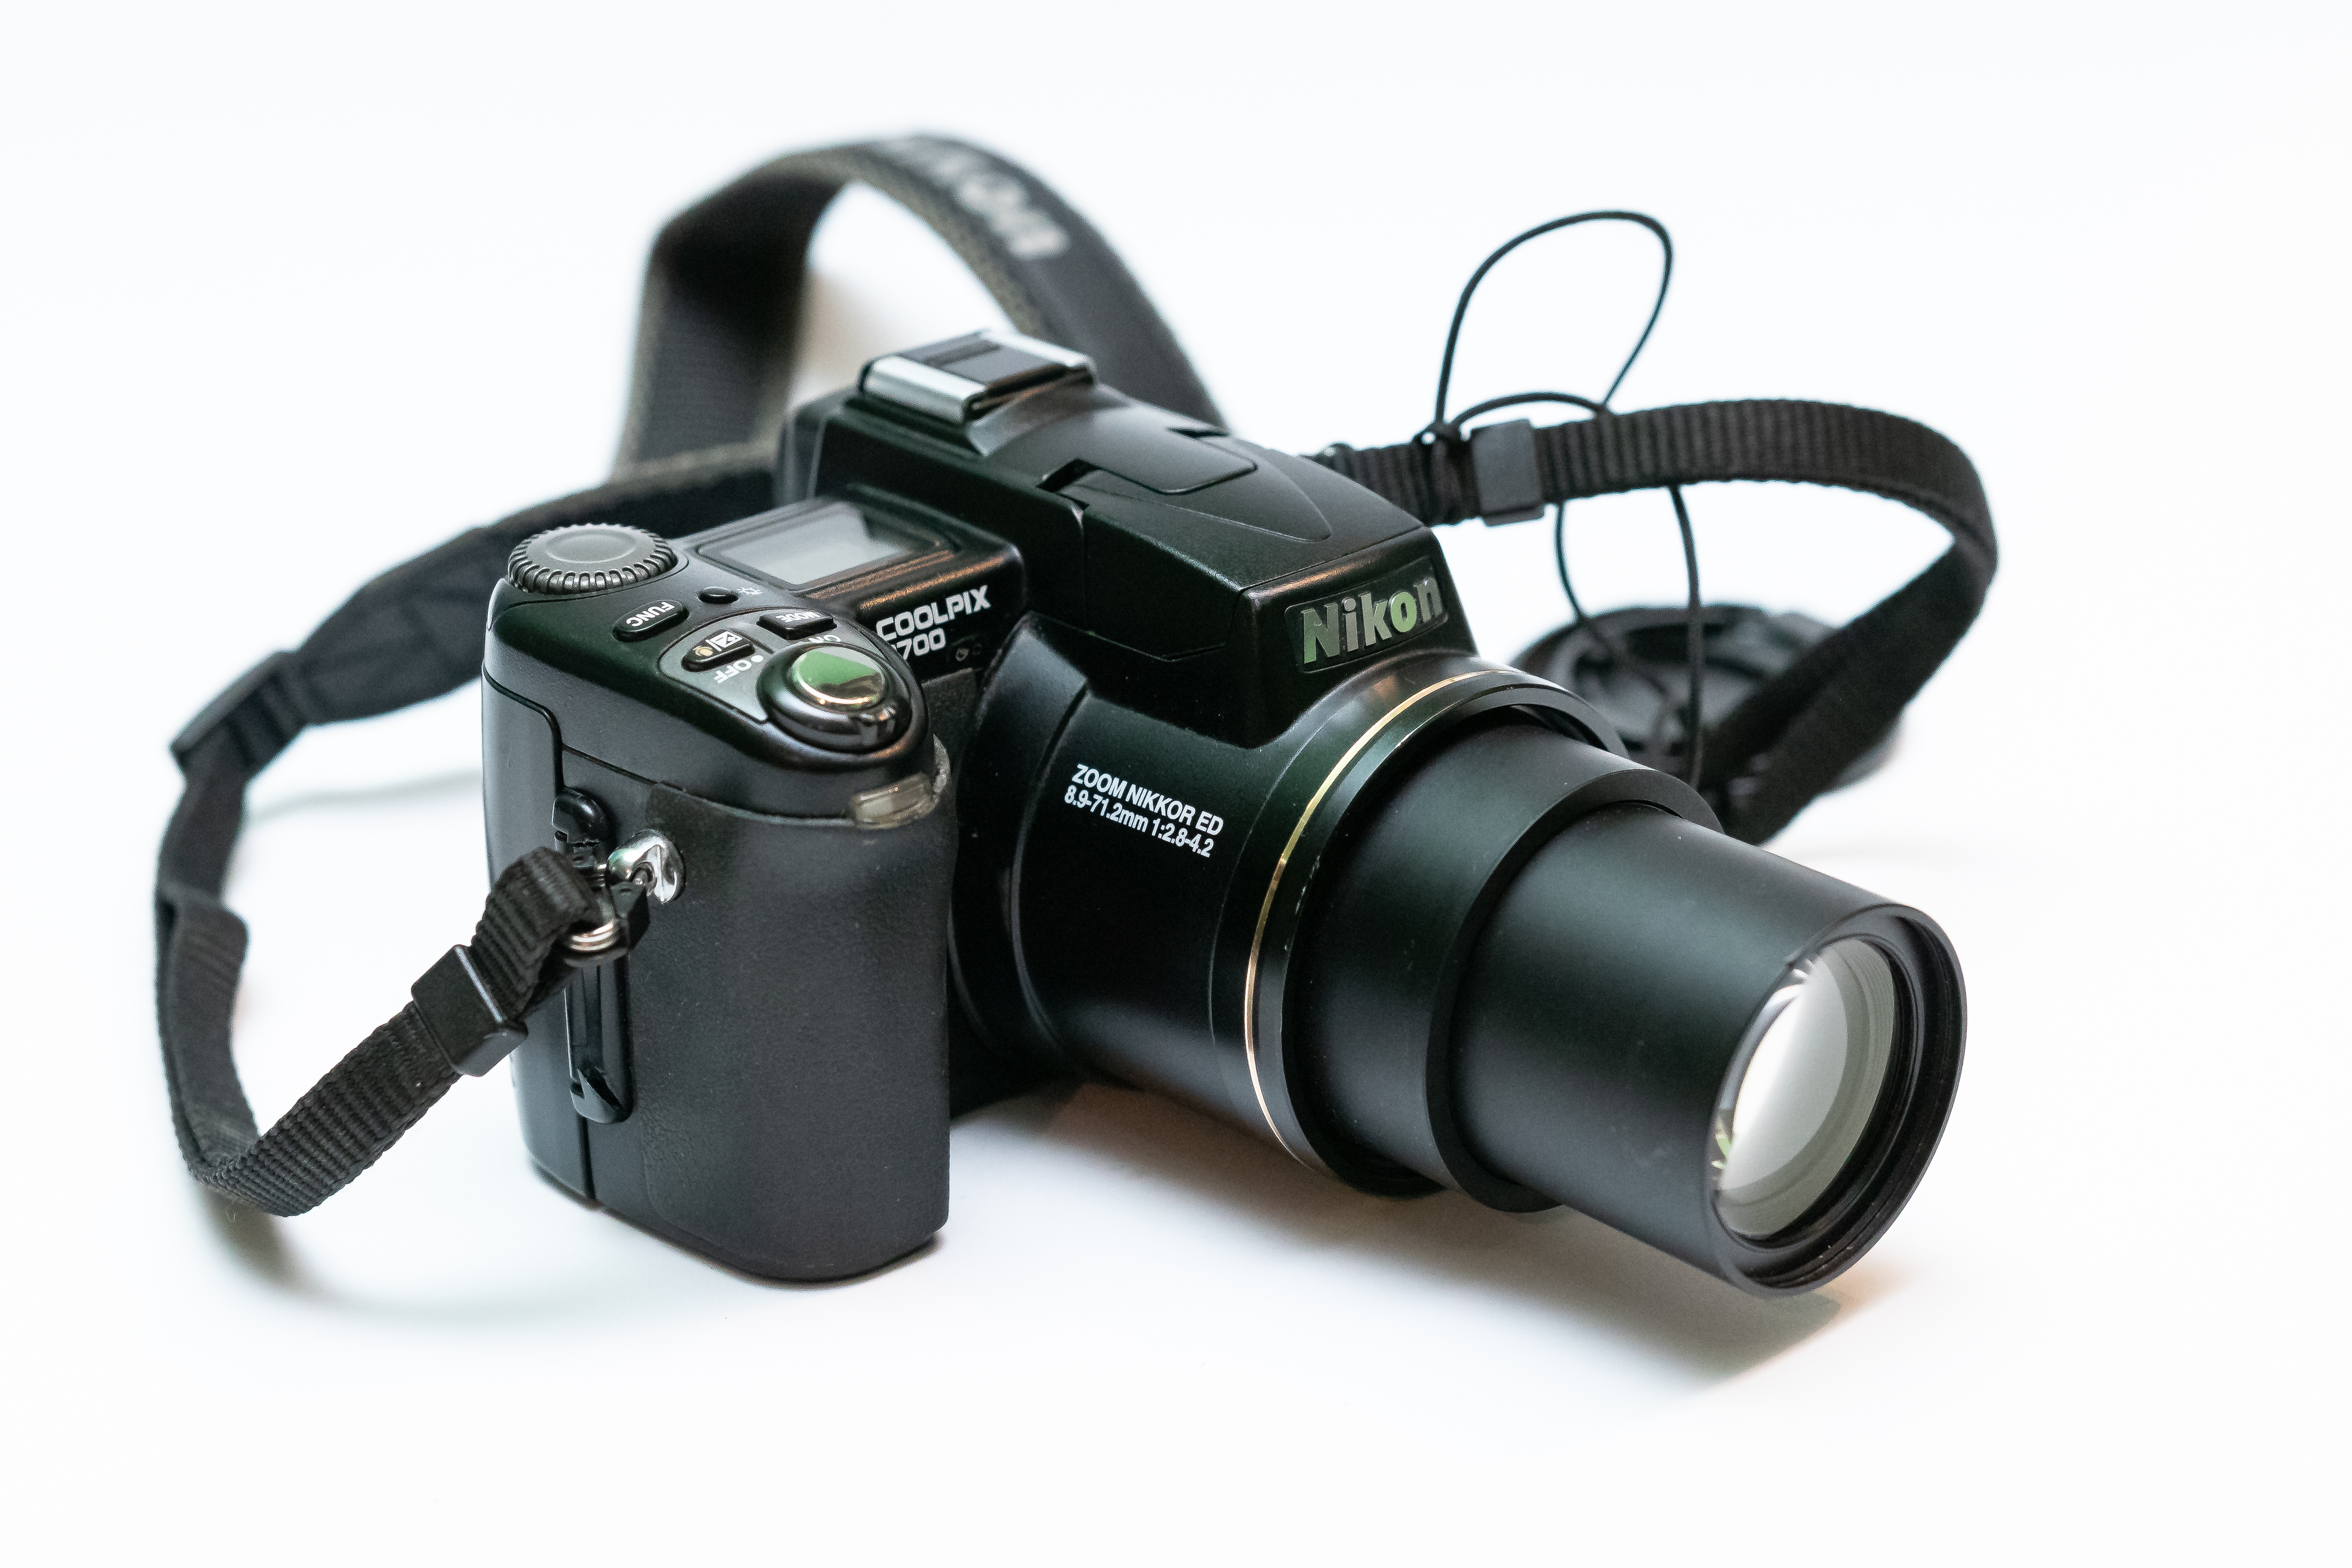
camera, reflex camera, digital camera, Point and shoot camera, camera lens, digital slr, mirrorless interchangeable lens camera, flash photography, single lens reflex camera, lens, camera accessory, film camera, cameras optics, gadget, optical instrument, font, teleconverter, strap, video camera, flash, macro photography, carbon, multimedia, science, plastic, machine, lens hood, metal